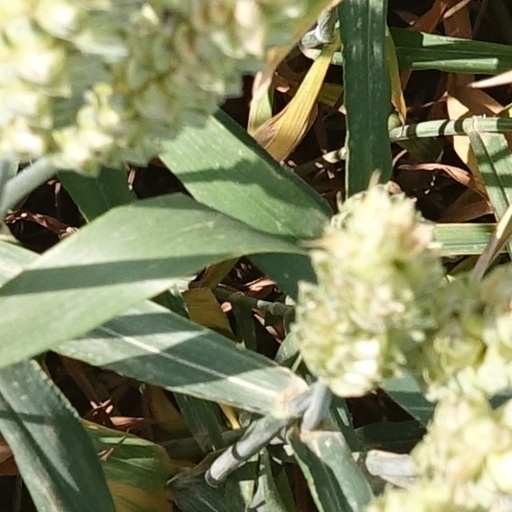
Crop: wheat